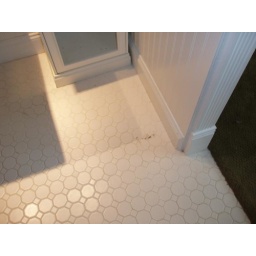
Kitty litter left on master bathroom floor, there was more left on the floor in the other side of the bathroom.